Lisa Bjurwald

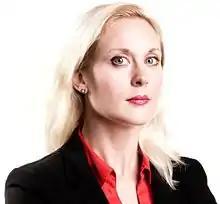
Lisa Bjurwald in 2016)

Lisa Bjurwald (born 24 December 1978) is a Swedish award-winning journalist and author, covering culture and politics. Since 2023, she is the political editor at regional Swedish newspaper "Vestmanlands Läns Tidning". She is a regular contributor to, for example, the culture pages of "Expressen" and to "The Local".